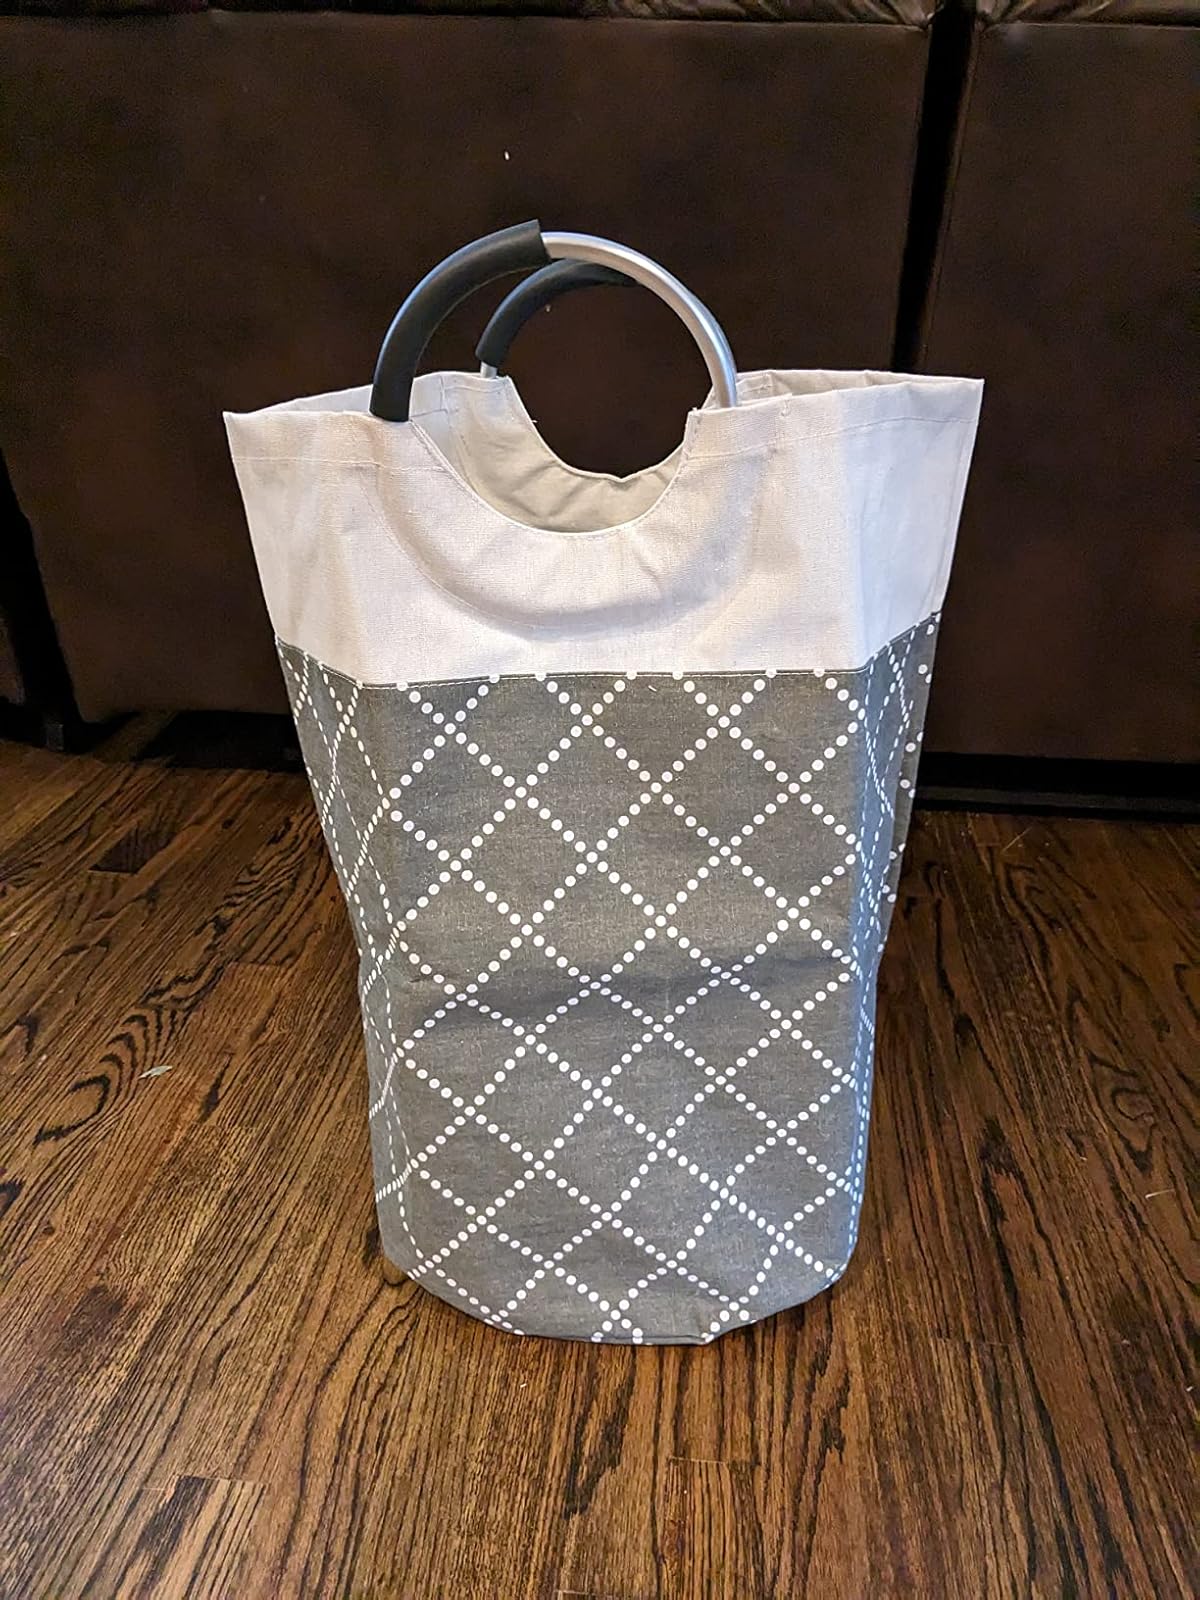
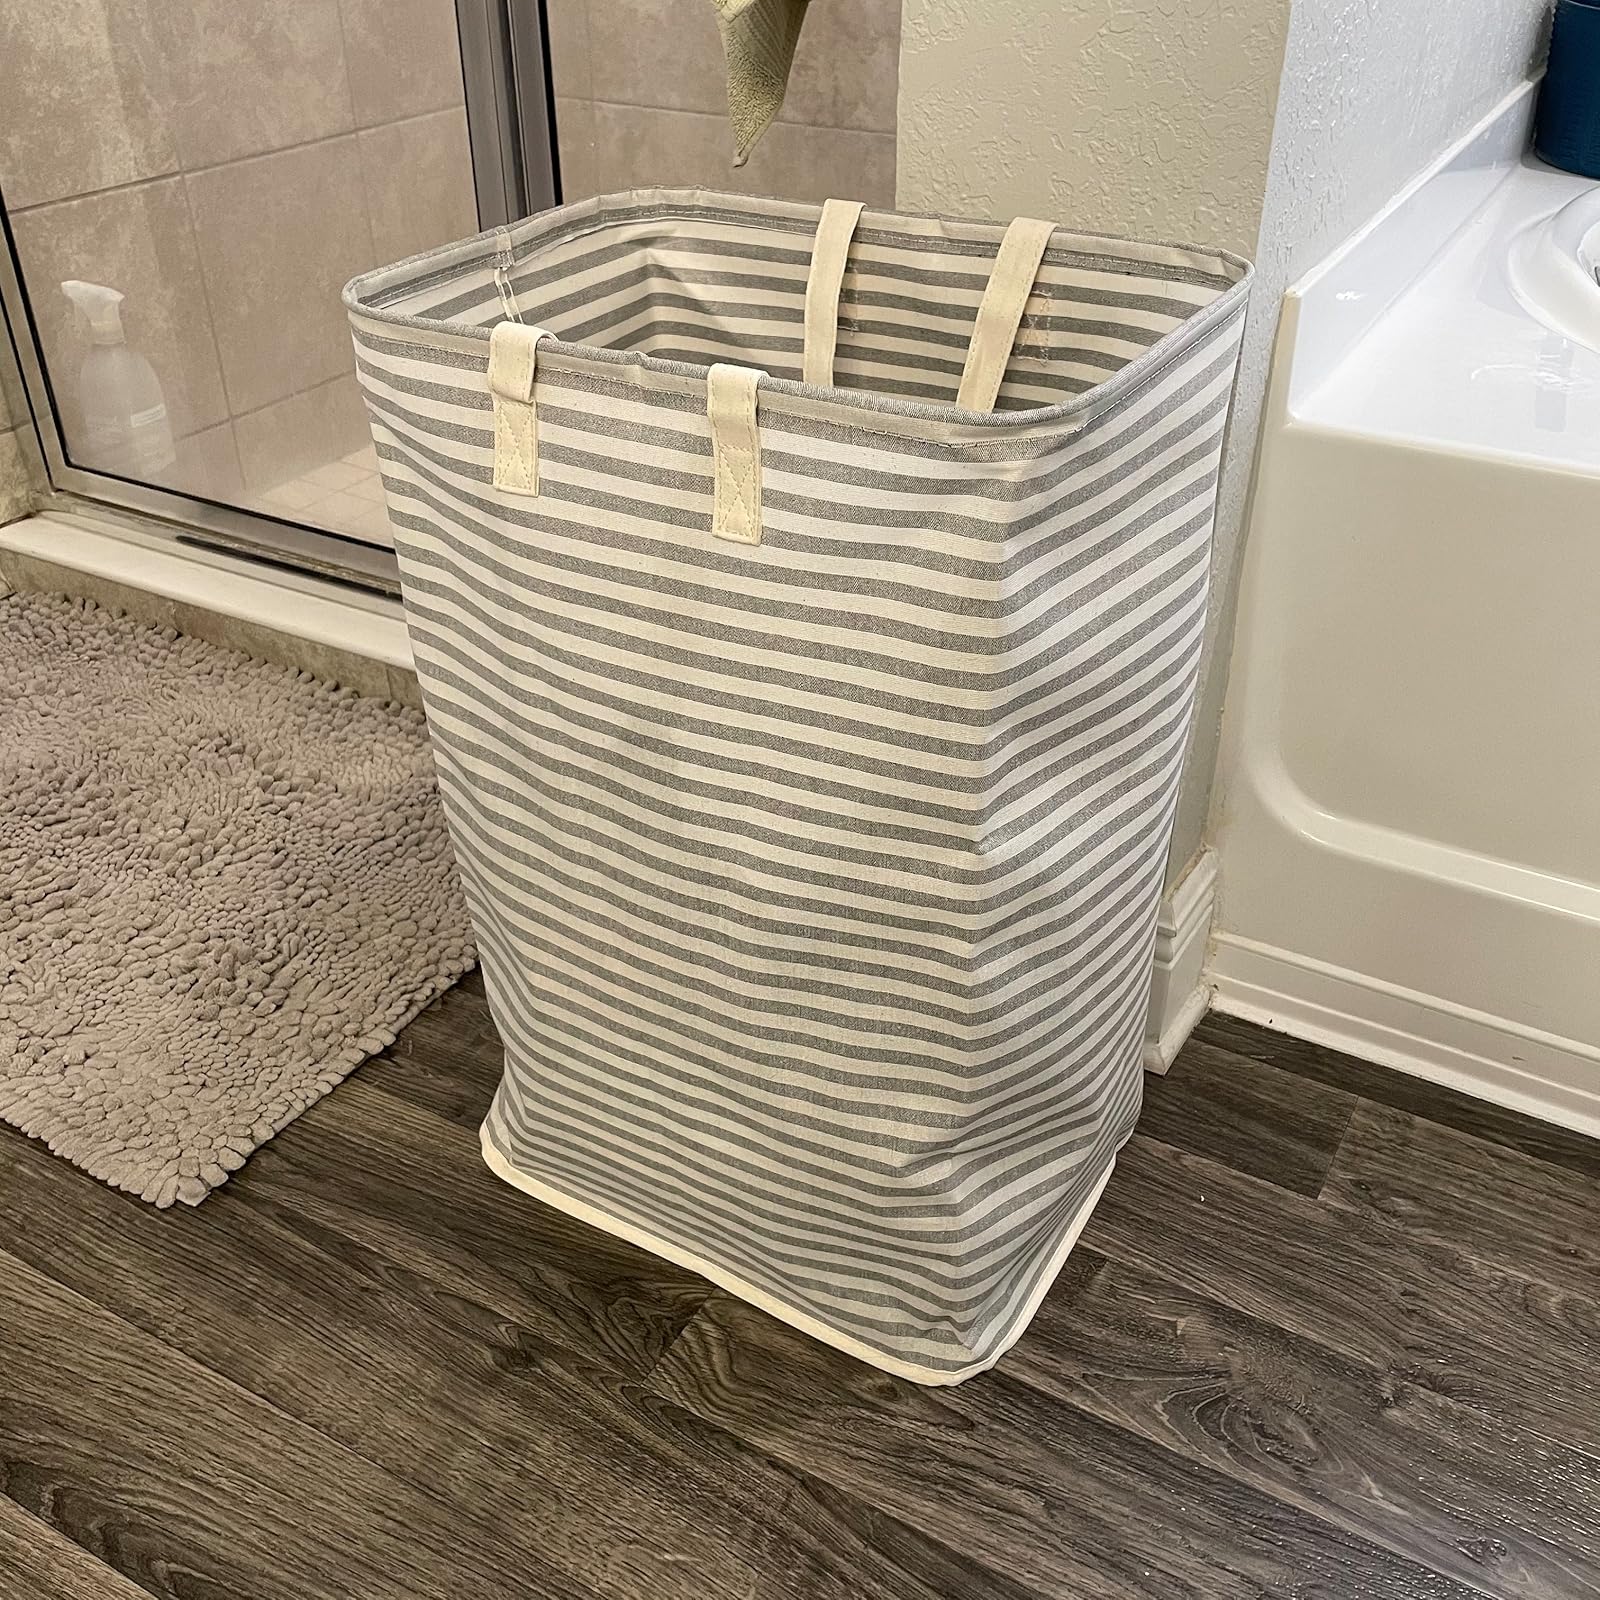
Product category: items_hamper
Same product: no